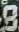
Number: 8